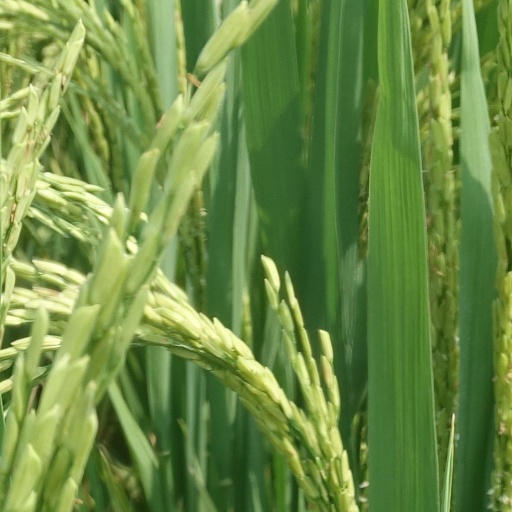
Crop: rice